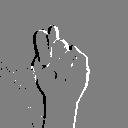
ASL letter: t